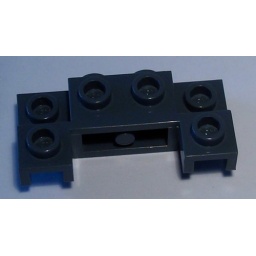
Used at both ends of the yellow car in set 8404.